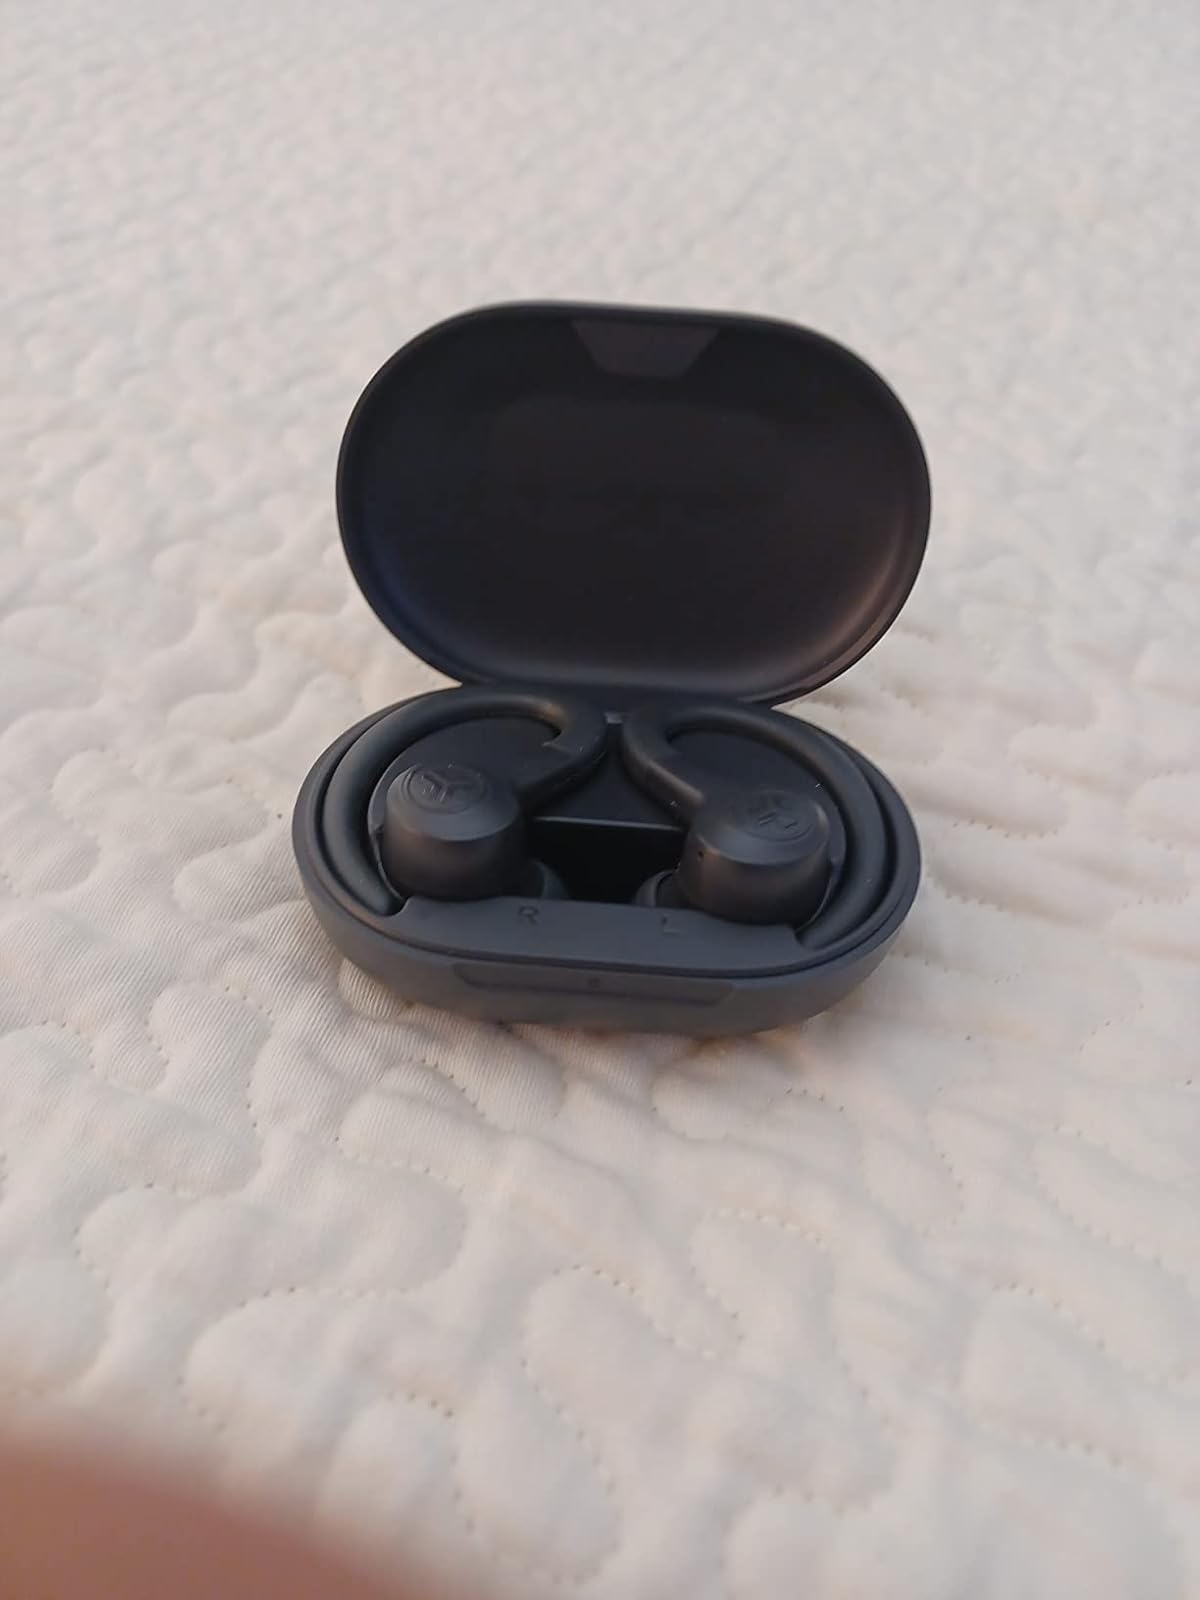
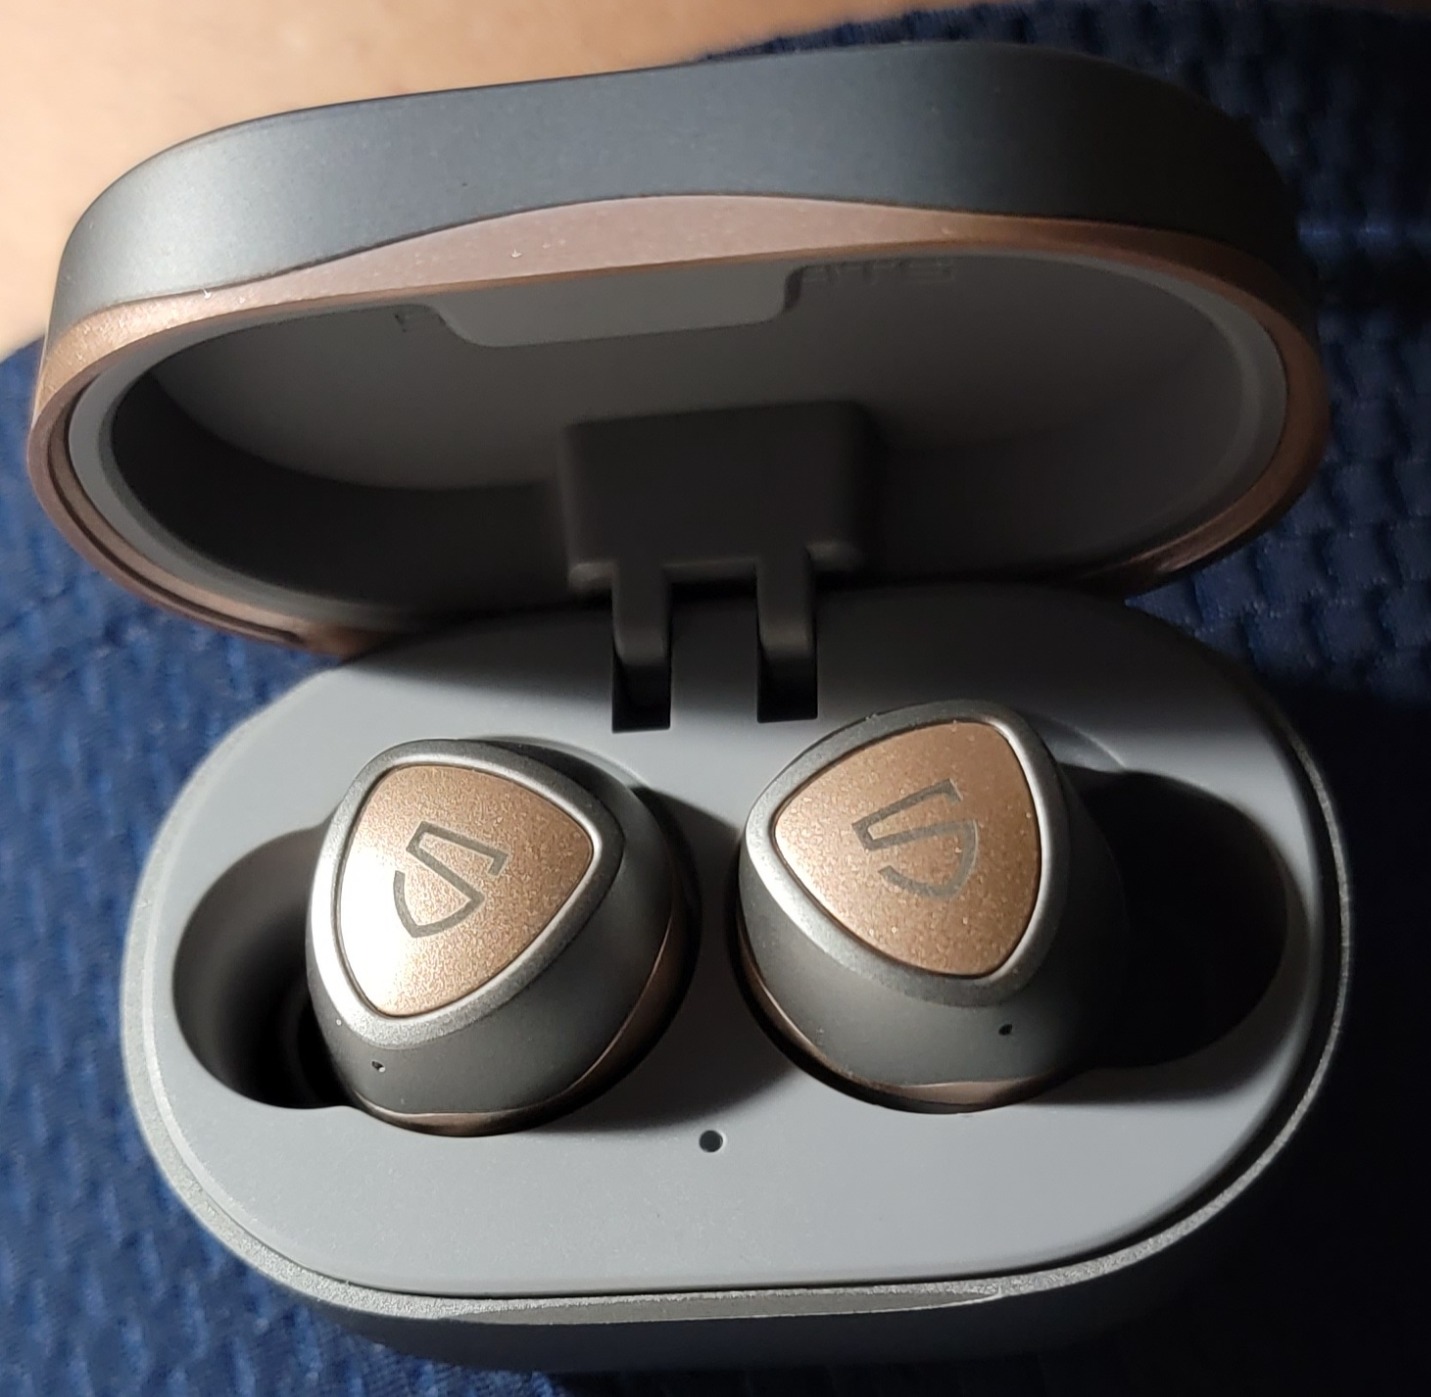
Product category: earbuds
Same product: no